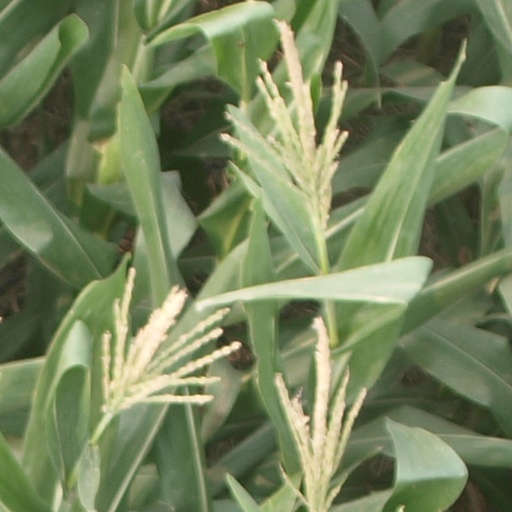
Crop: maize; corn